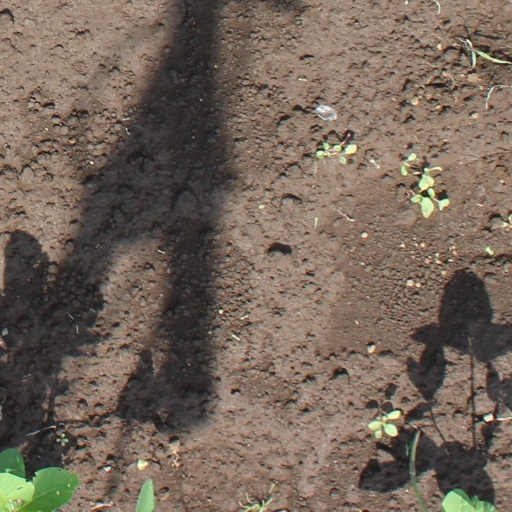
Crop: soybean